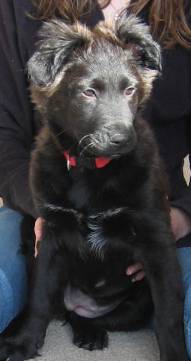
Label: dog